List of UK Rock & Metal Albums Chart number ones of 2015

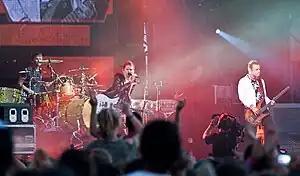
Muse's seventh studio album "Drones" was the longest-running number-one album of 2015, spending seven weeks between June and July atop the chart.

The UK Rock & Metal Albums Chart is a record chart which ranks the best-selling rock and heavy metal albums in the United Kingdom. Compiled and published by the Official Charts Company, the data is based on each album's weekly physical sales, digital downloads and streams. In 2015, there were 32 albums that topped the 52 published charts. The first number-one album of the year was AC/DC's sixteenth studio album "Rock or Bust", which had previously spent a week at number one in December 2014. The final number-one album of the year was "Alone in the Universe", the first album credited to , which topped the chart for the week ending 26 November and remained at number one for nine consecutive weeks into January 2016 (including the last six weeks of 2015).